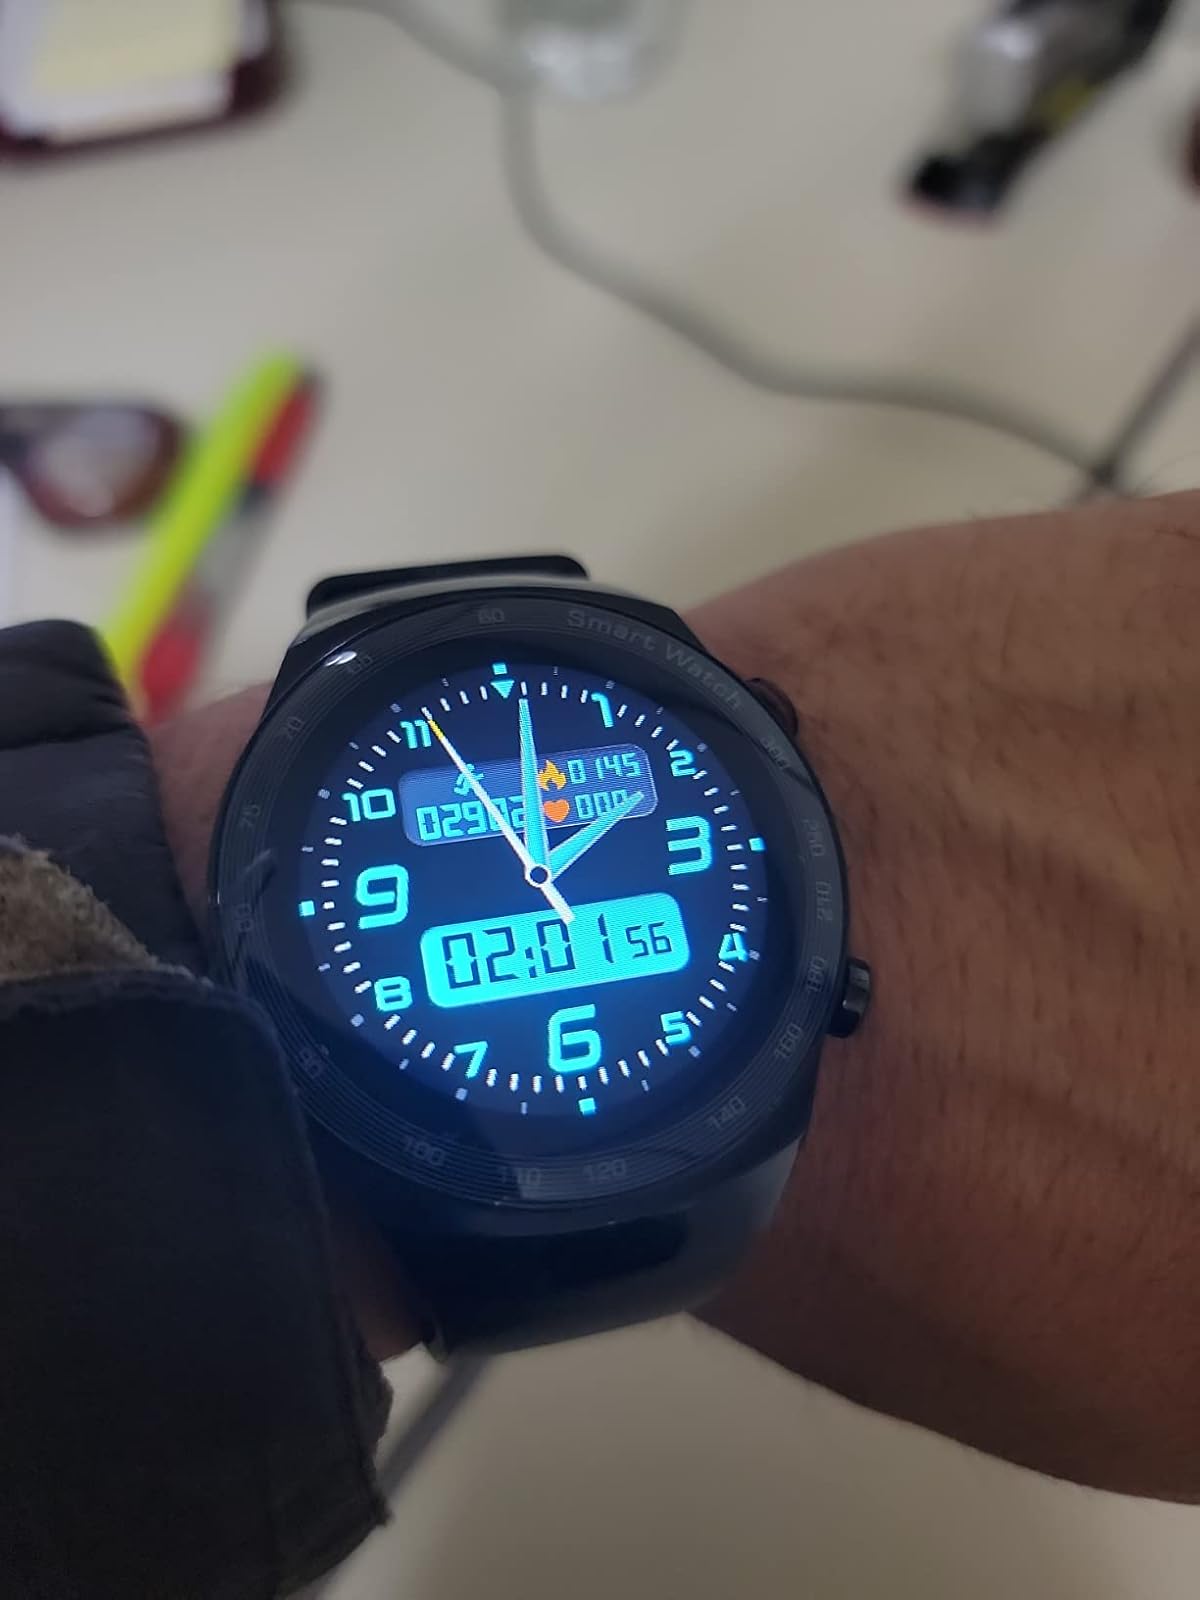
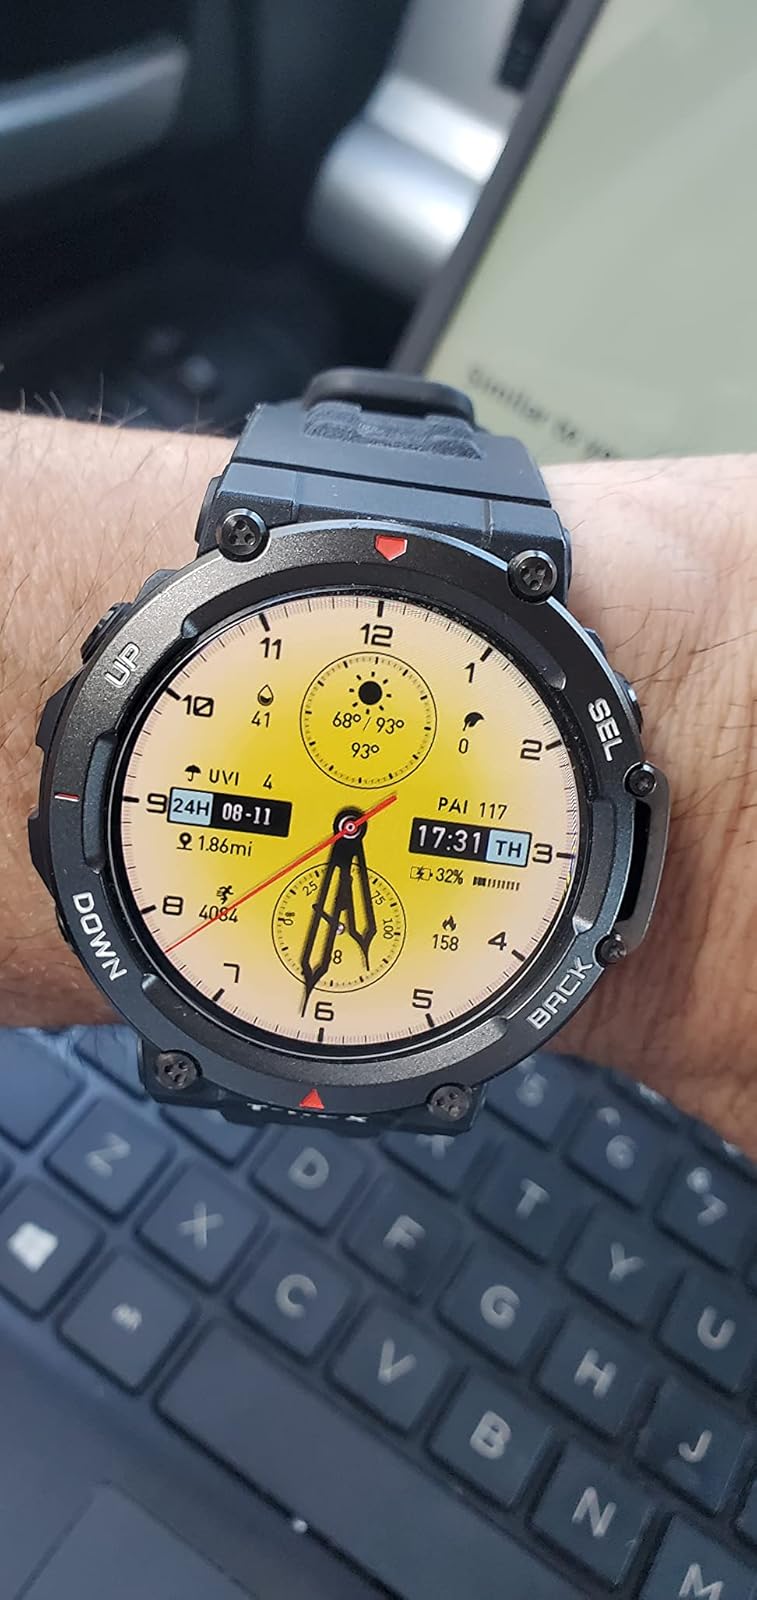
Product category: smartwatch
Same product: no